Kalay

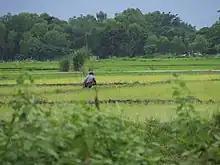
Agricultural field in Kalay

Geographically, the distinctive feature of the town is that the Tropic of Cancer passes through it. This point has been marked by the milepost 55/56 near Kyansitgon village. Set in terrain that has an average elevation of above mean sea level, the town has a picturesque backdrop of the Laytha Hill in the east and the Chin Hills in the west.